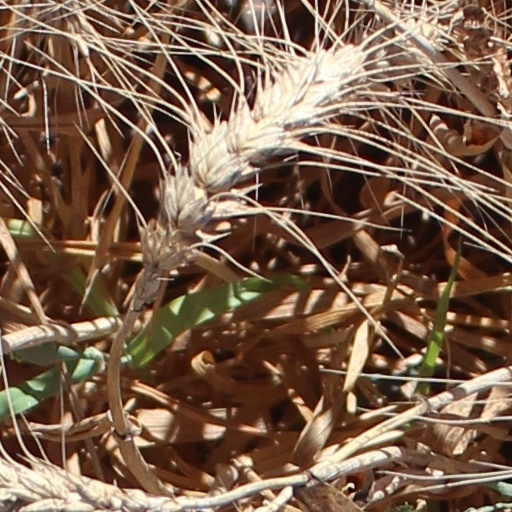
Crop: wheat